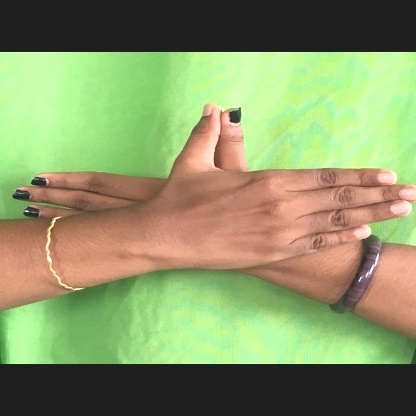
Mudra: Garuda